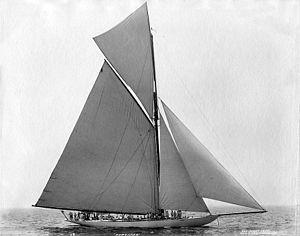
Le yacht Defender était, lors de la coupe de l'America 1895, le defender américain opposé au challenger britannique Valkyrie III du Royal Yacht Squadron de Cowes.
Nathanael Herreshoff est un architecte naval américain des États-Unis né le 18 mars 1848 à Bristol et décédé en 1938. Il révolutionna la conception des yachts et conçu et produisit une succession de voiliers invaincus à la Coupe de l'America entre 1893 et 1920.
La Jauge universelle est une jauge de course élaborée aux États-Unis par Nathanael Herreshoff pour remplacer la jauge du Seawanhaka. Elle a été adoptée en 1903 par le New York Yacht Club et appliquée aux règlements de la Coupe de l'America en 1920. Elle donne naissance à des classes de voiliers dont la plus renommée est la Classe J, sur laquelle se disputent les Coupes de l'America de 1930 à 1937. Les classe J ont été eux-mêmes remplacés par des 12 Metre de la Jauge internationale, jauge déjà adoptée pour les épreuves de voile aux Jeux olympiques depuis 1908.